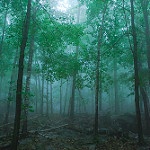
Label: forest